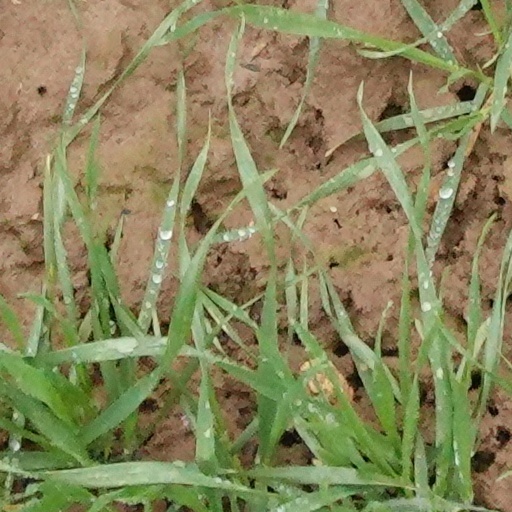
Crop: wheat